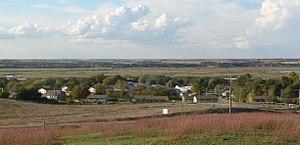
Santee est un village du comté de Knox au Nebraska, aux États-Unis.